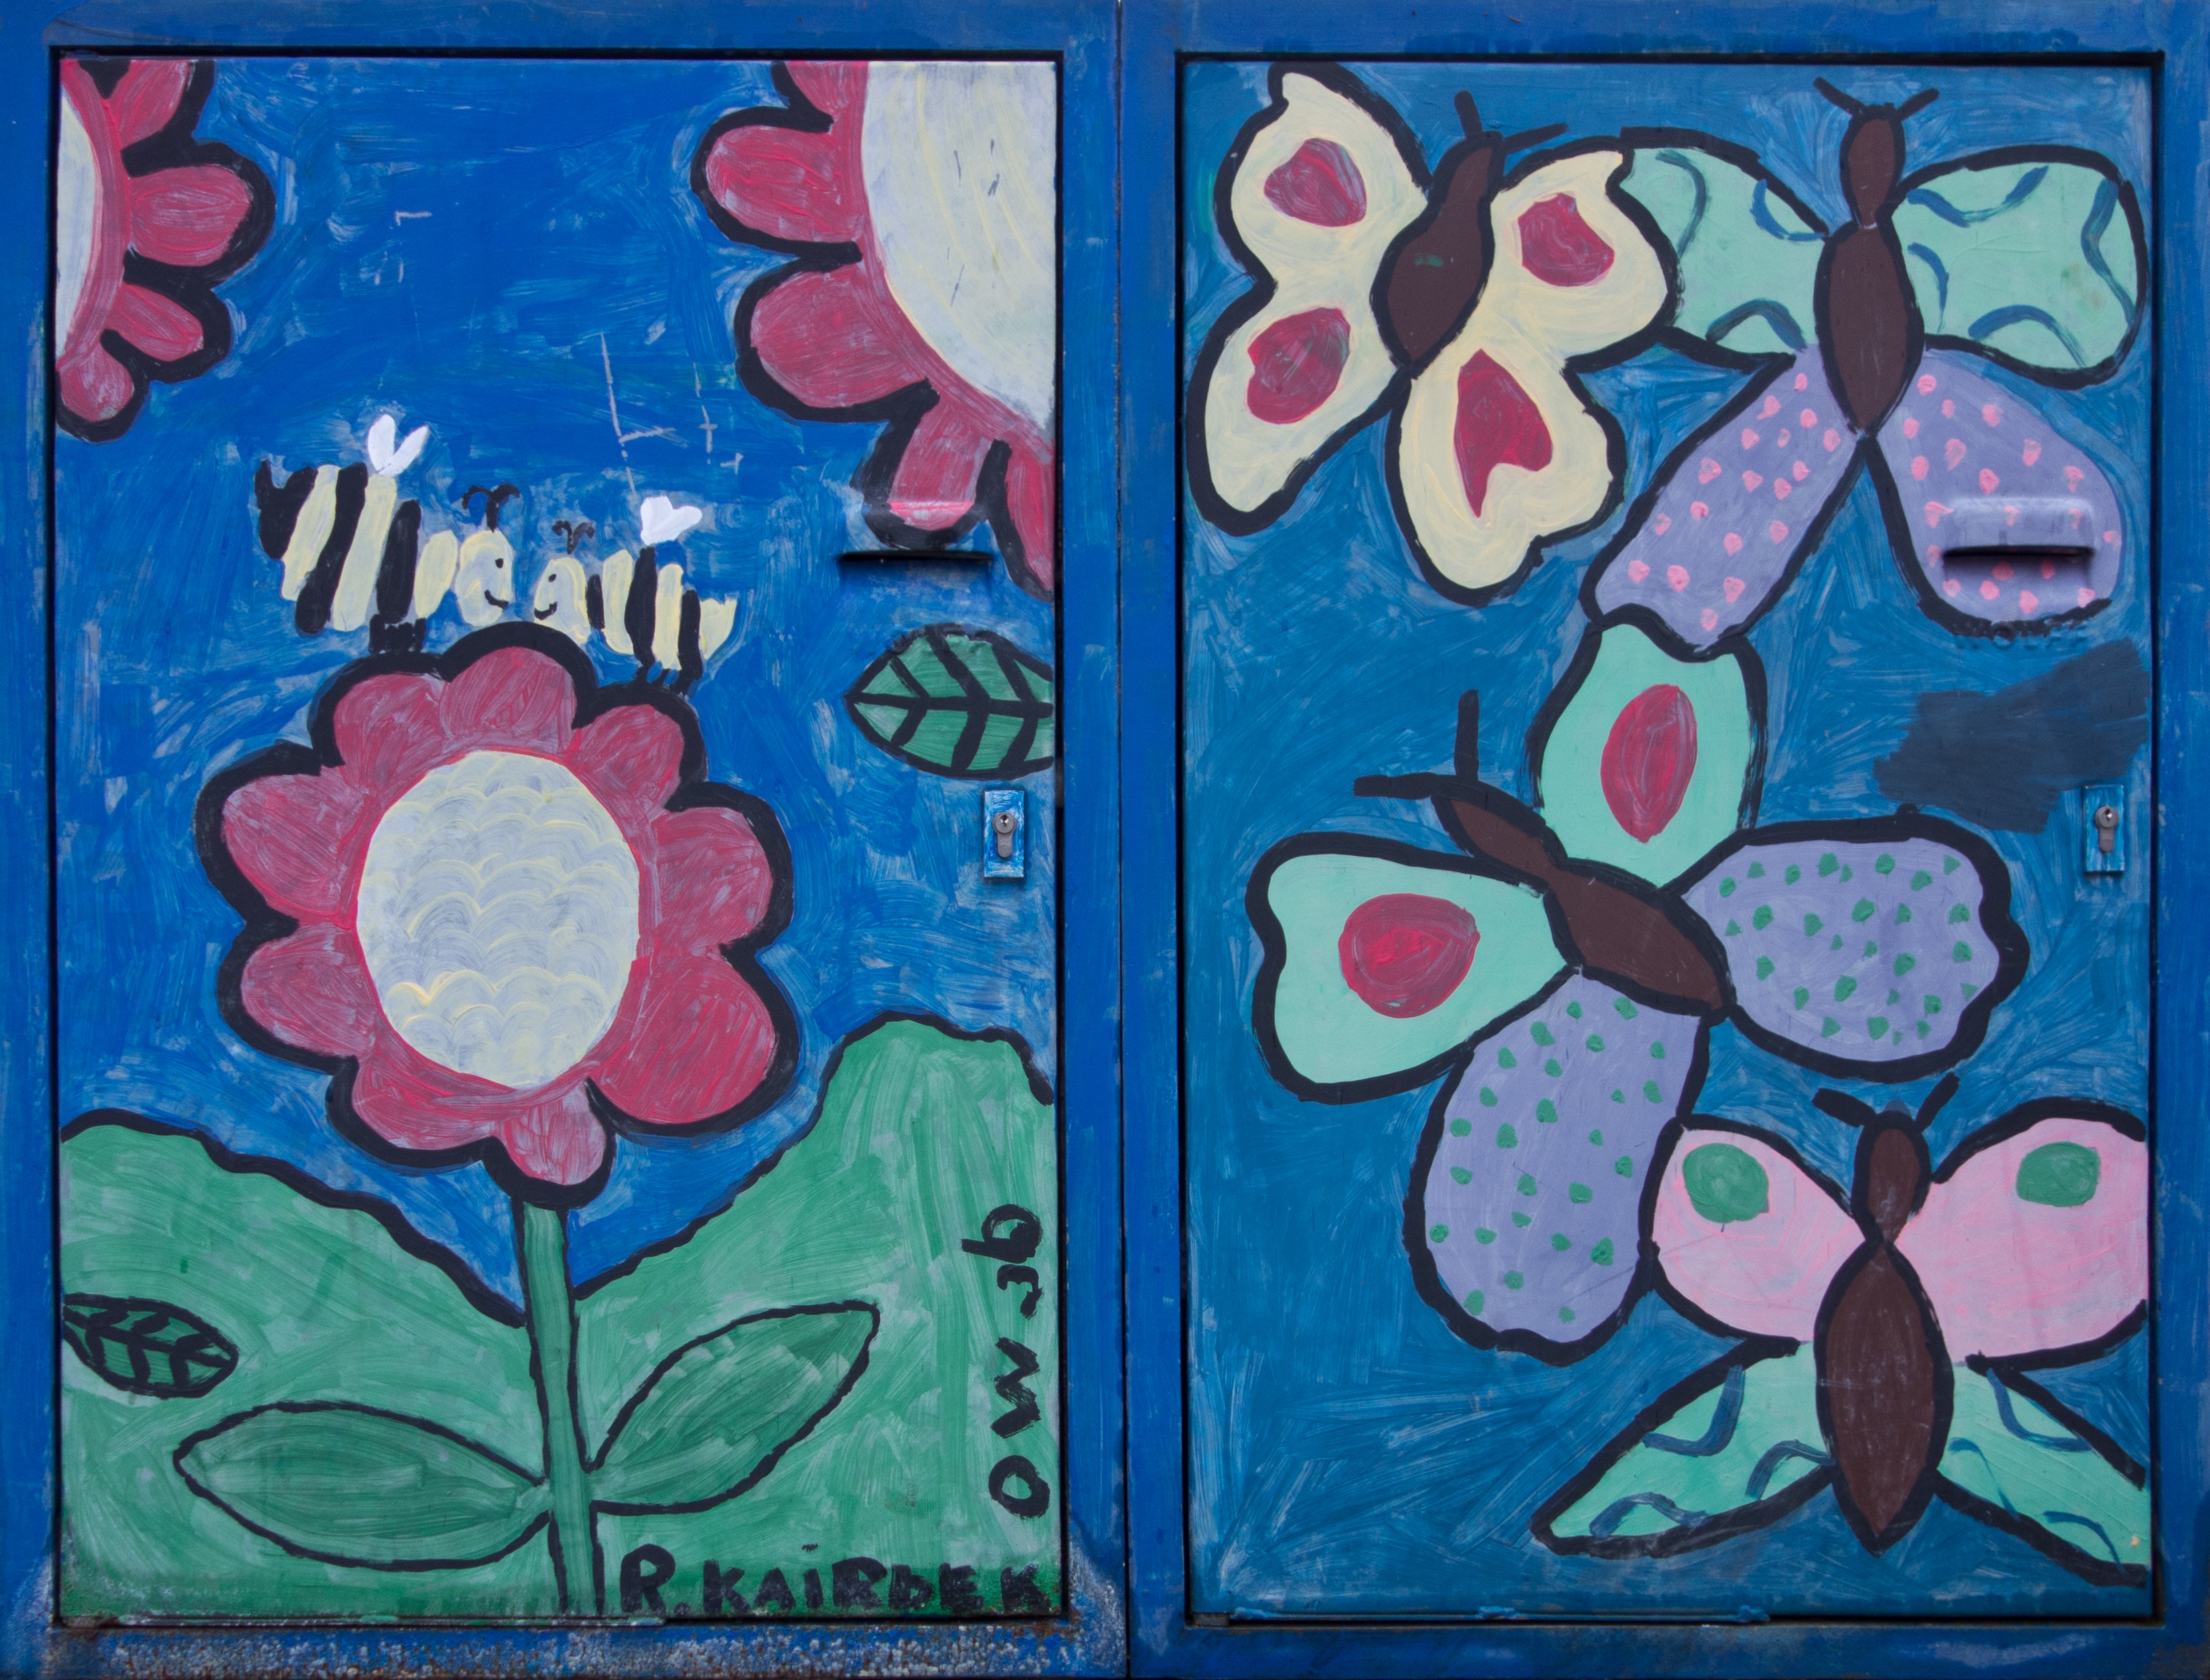
window, glass, wall, pattern, spray, graffiti, material, painting, art, drawing, creativity, painted, murals, modern art, sprayer, acrylic paint, child art